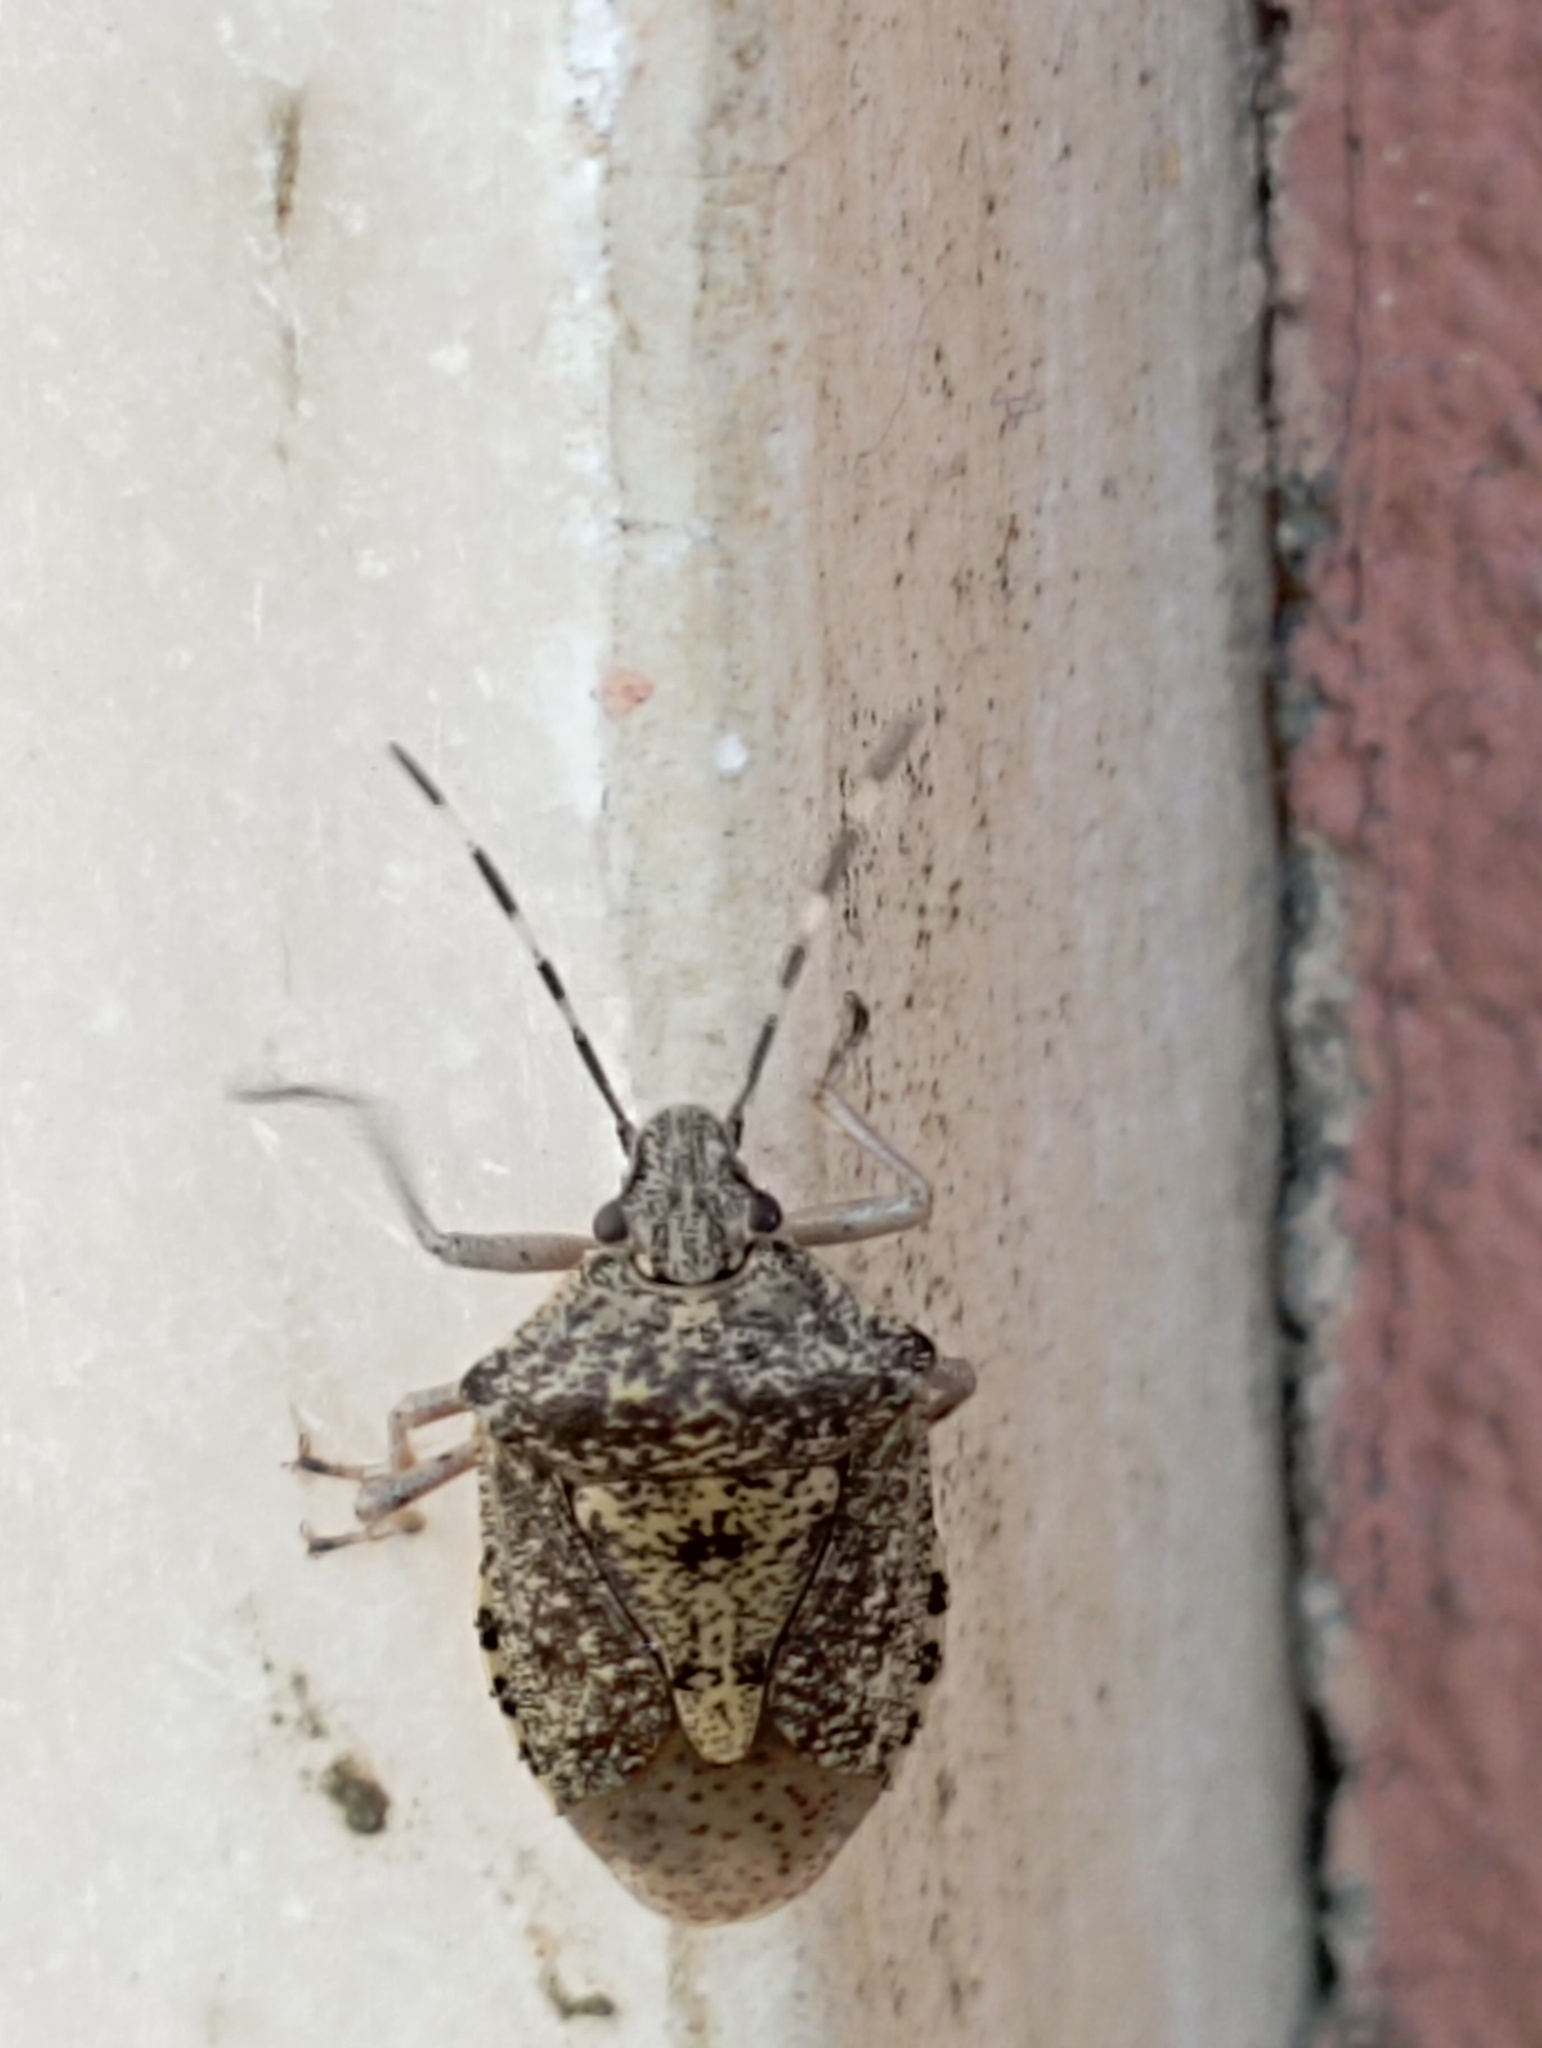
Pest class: stink_bug